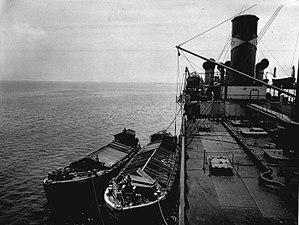
Cette page liste des types de bateaux avec un classement par ordre alphabétique. Dans la mesure du possible, les éléments sont illustrés avec une image représentative. Par ailleurs, les bateaux n'ayant pas encore d'article sur l'encyclopédie sont décrits succinctement. Les navires individuels sont classés dans la catégorie Nom de bateau.
Une allège est un type de navire de servitude portuaire ou fluvial.